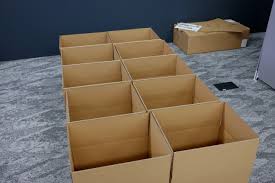
Waste category: cardboard